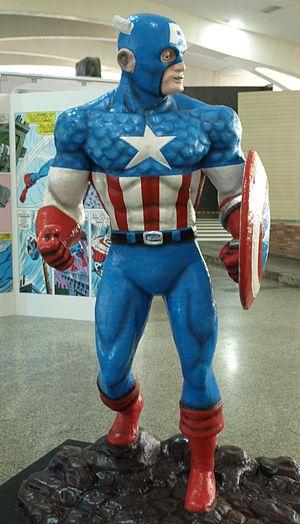
Jack Kirby, né Jacob Kurtzberg le 28 août 1917 dans le Lower East Side à New York et mort le 6 février 1994 à Thousand Oaks en Californie, est un dessinateur de bande dessinée et l'un des artistes les plus influents, célèbres et prolifiques de la bande dessinée américaine. Surnommé « the King of Comics », il est à l'origine de nombreuses séries qui marquent l'histoire des comics américains.